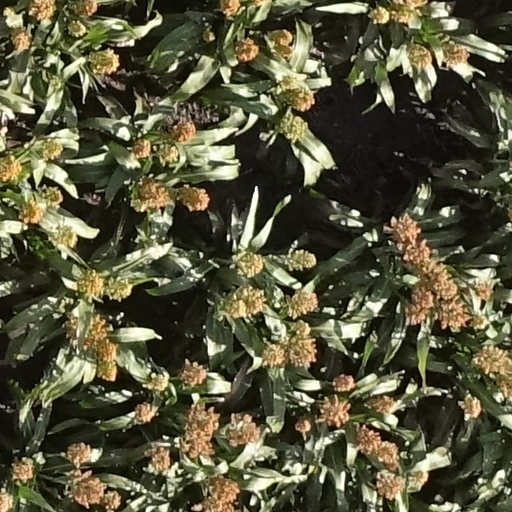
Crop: sorghum